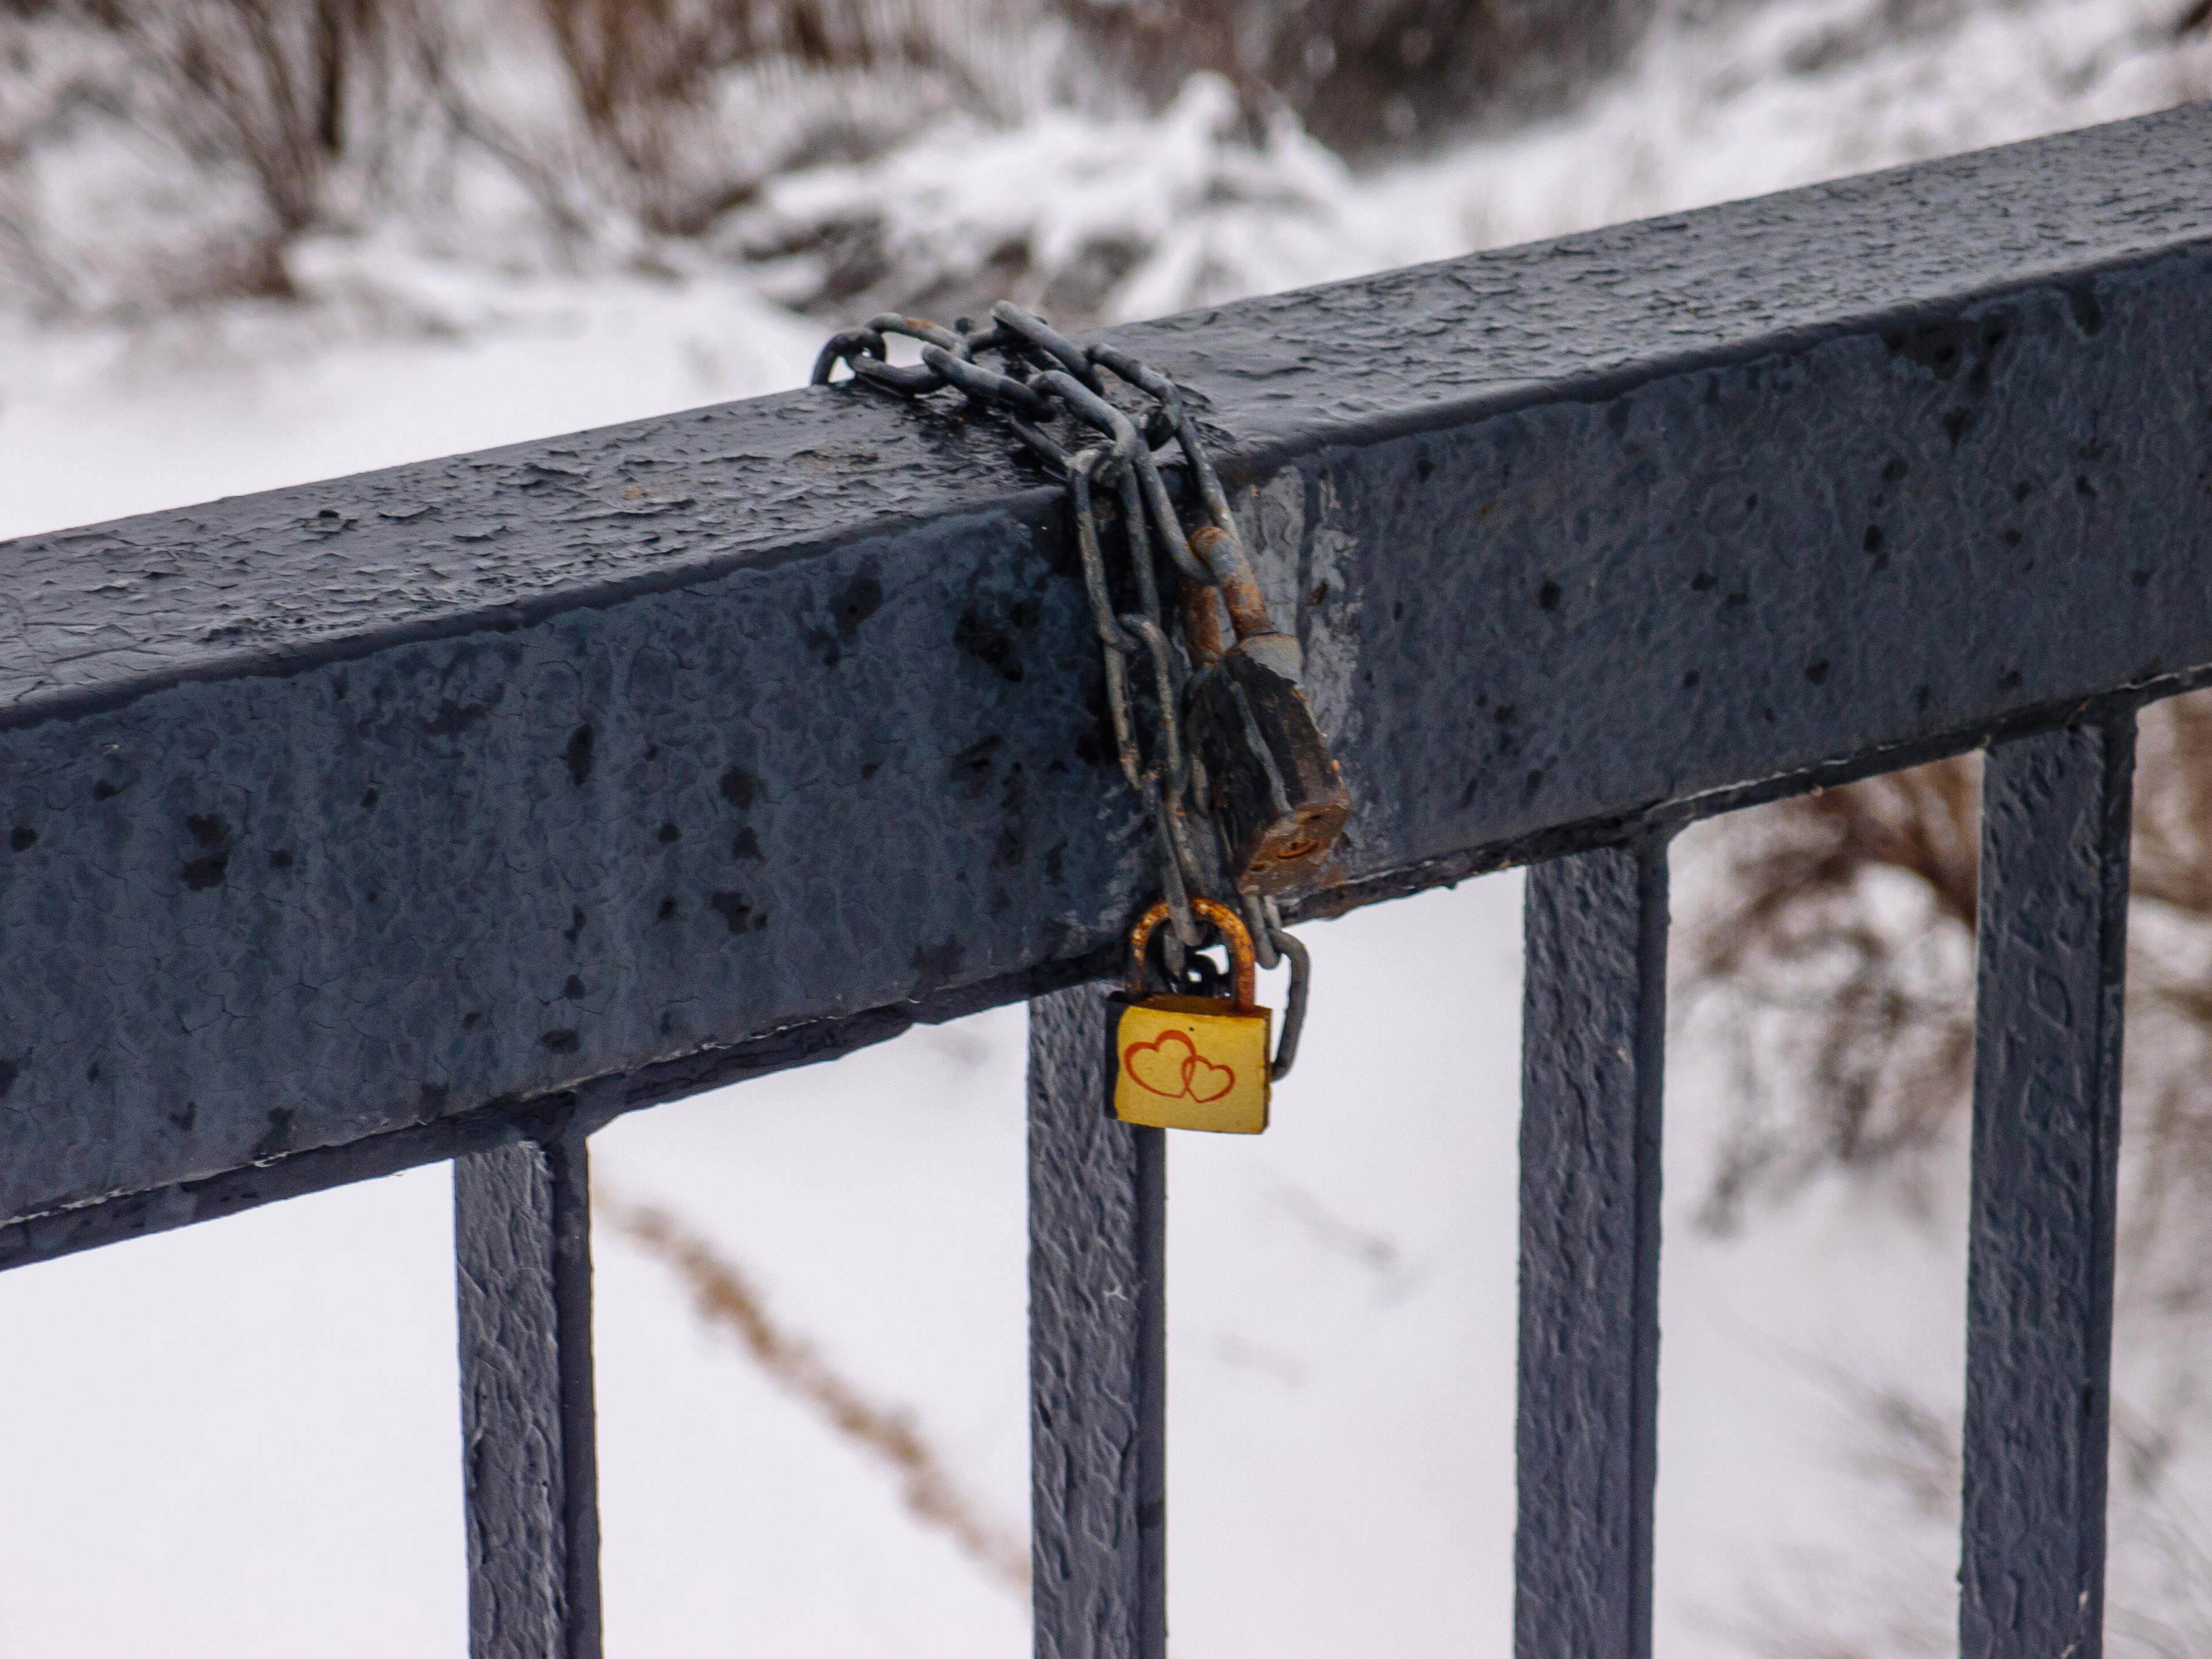
images, water, snow, wood, freezing, fence, wood stain, plank, metal, winter, guard rail, handrail, precipitation, steel, wire, roof, beam, rectangle, rust, pattern, signage, lumber, home fencing, symbol, cross, concrete, lock, twig